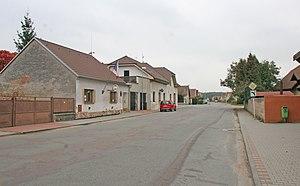
Hlavečník est une commune du district et de la région de Pardubice, en République tchèque. Sa population s'élevait à 283 habitants en 2017.